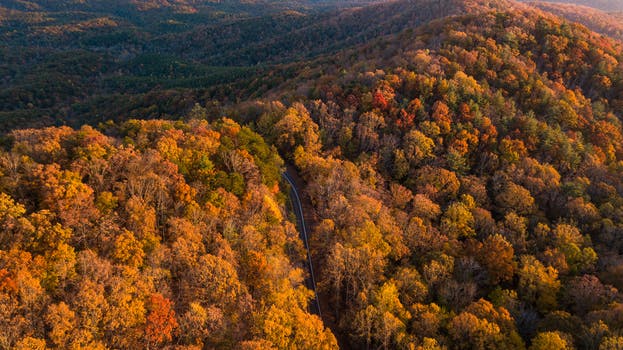
Label: No Watermark